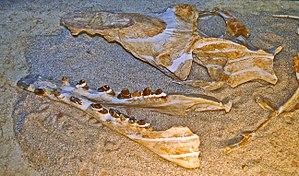
Aegyptocetus est un genre éteint d'Archéocètes protocetidé. Cette baleine primitive a été découverte en Égypte, au Wadi Tarfa.